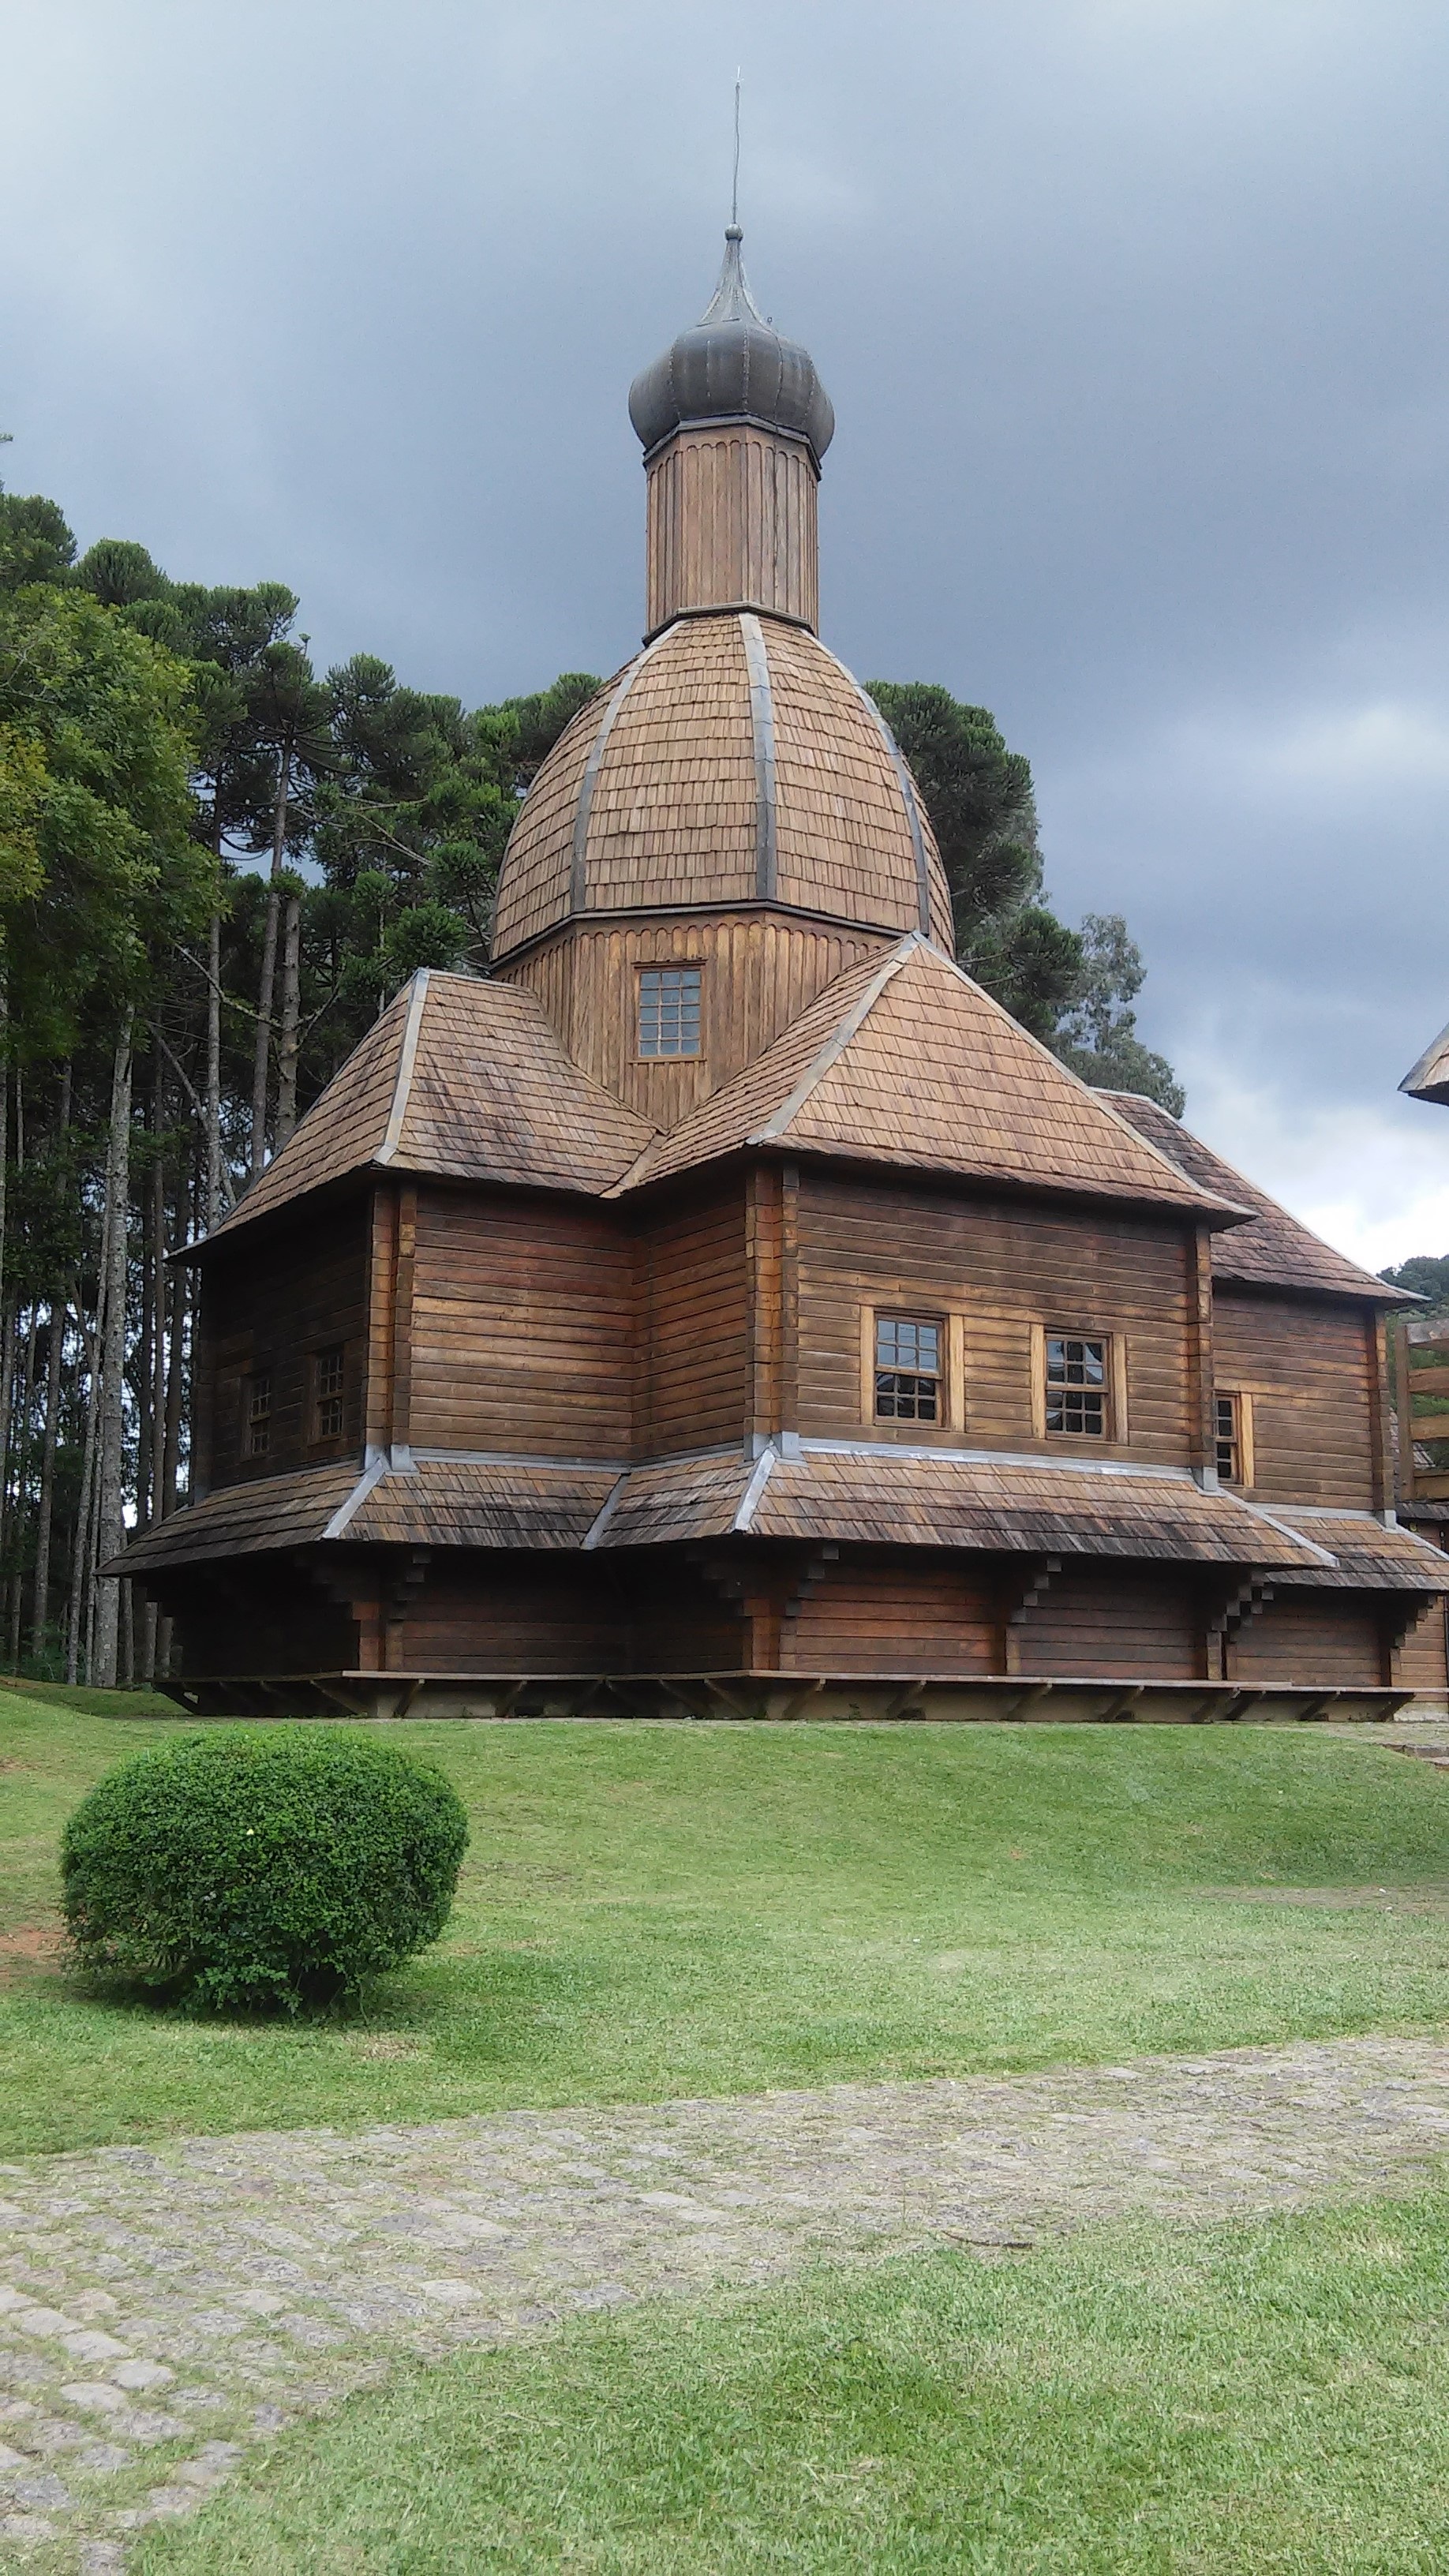
wood, house, building, construction, tower, church, chapel, place of worship, monastery, culture, curitiba, estate, rural area, ukrainian church